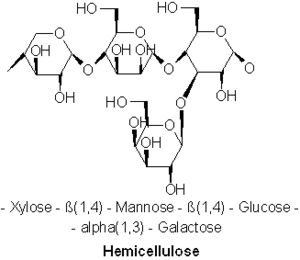
Hemicellulose
Den mest almindelige molekyleopbygning af hemicellulose
Hemicellulose er en blanding af polysaccharider med variabel sammensætning, som findes i planters cellevægge. I vise plantefrø tjener de også som opbevaringssted for kulhydrater.